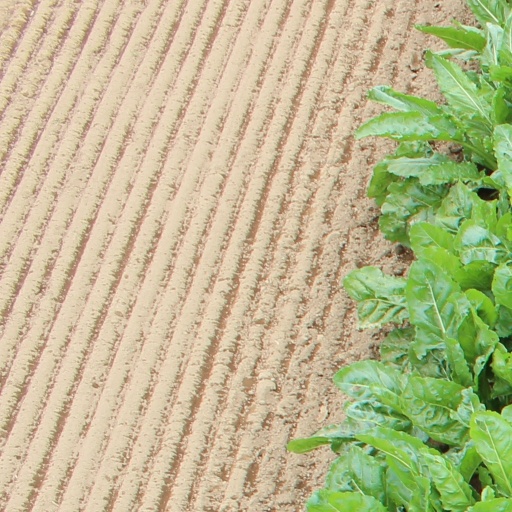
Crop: sugar beet